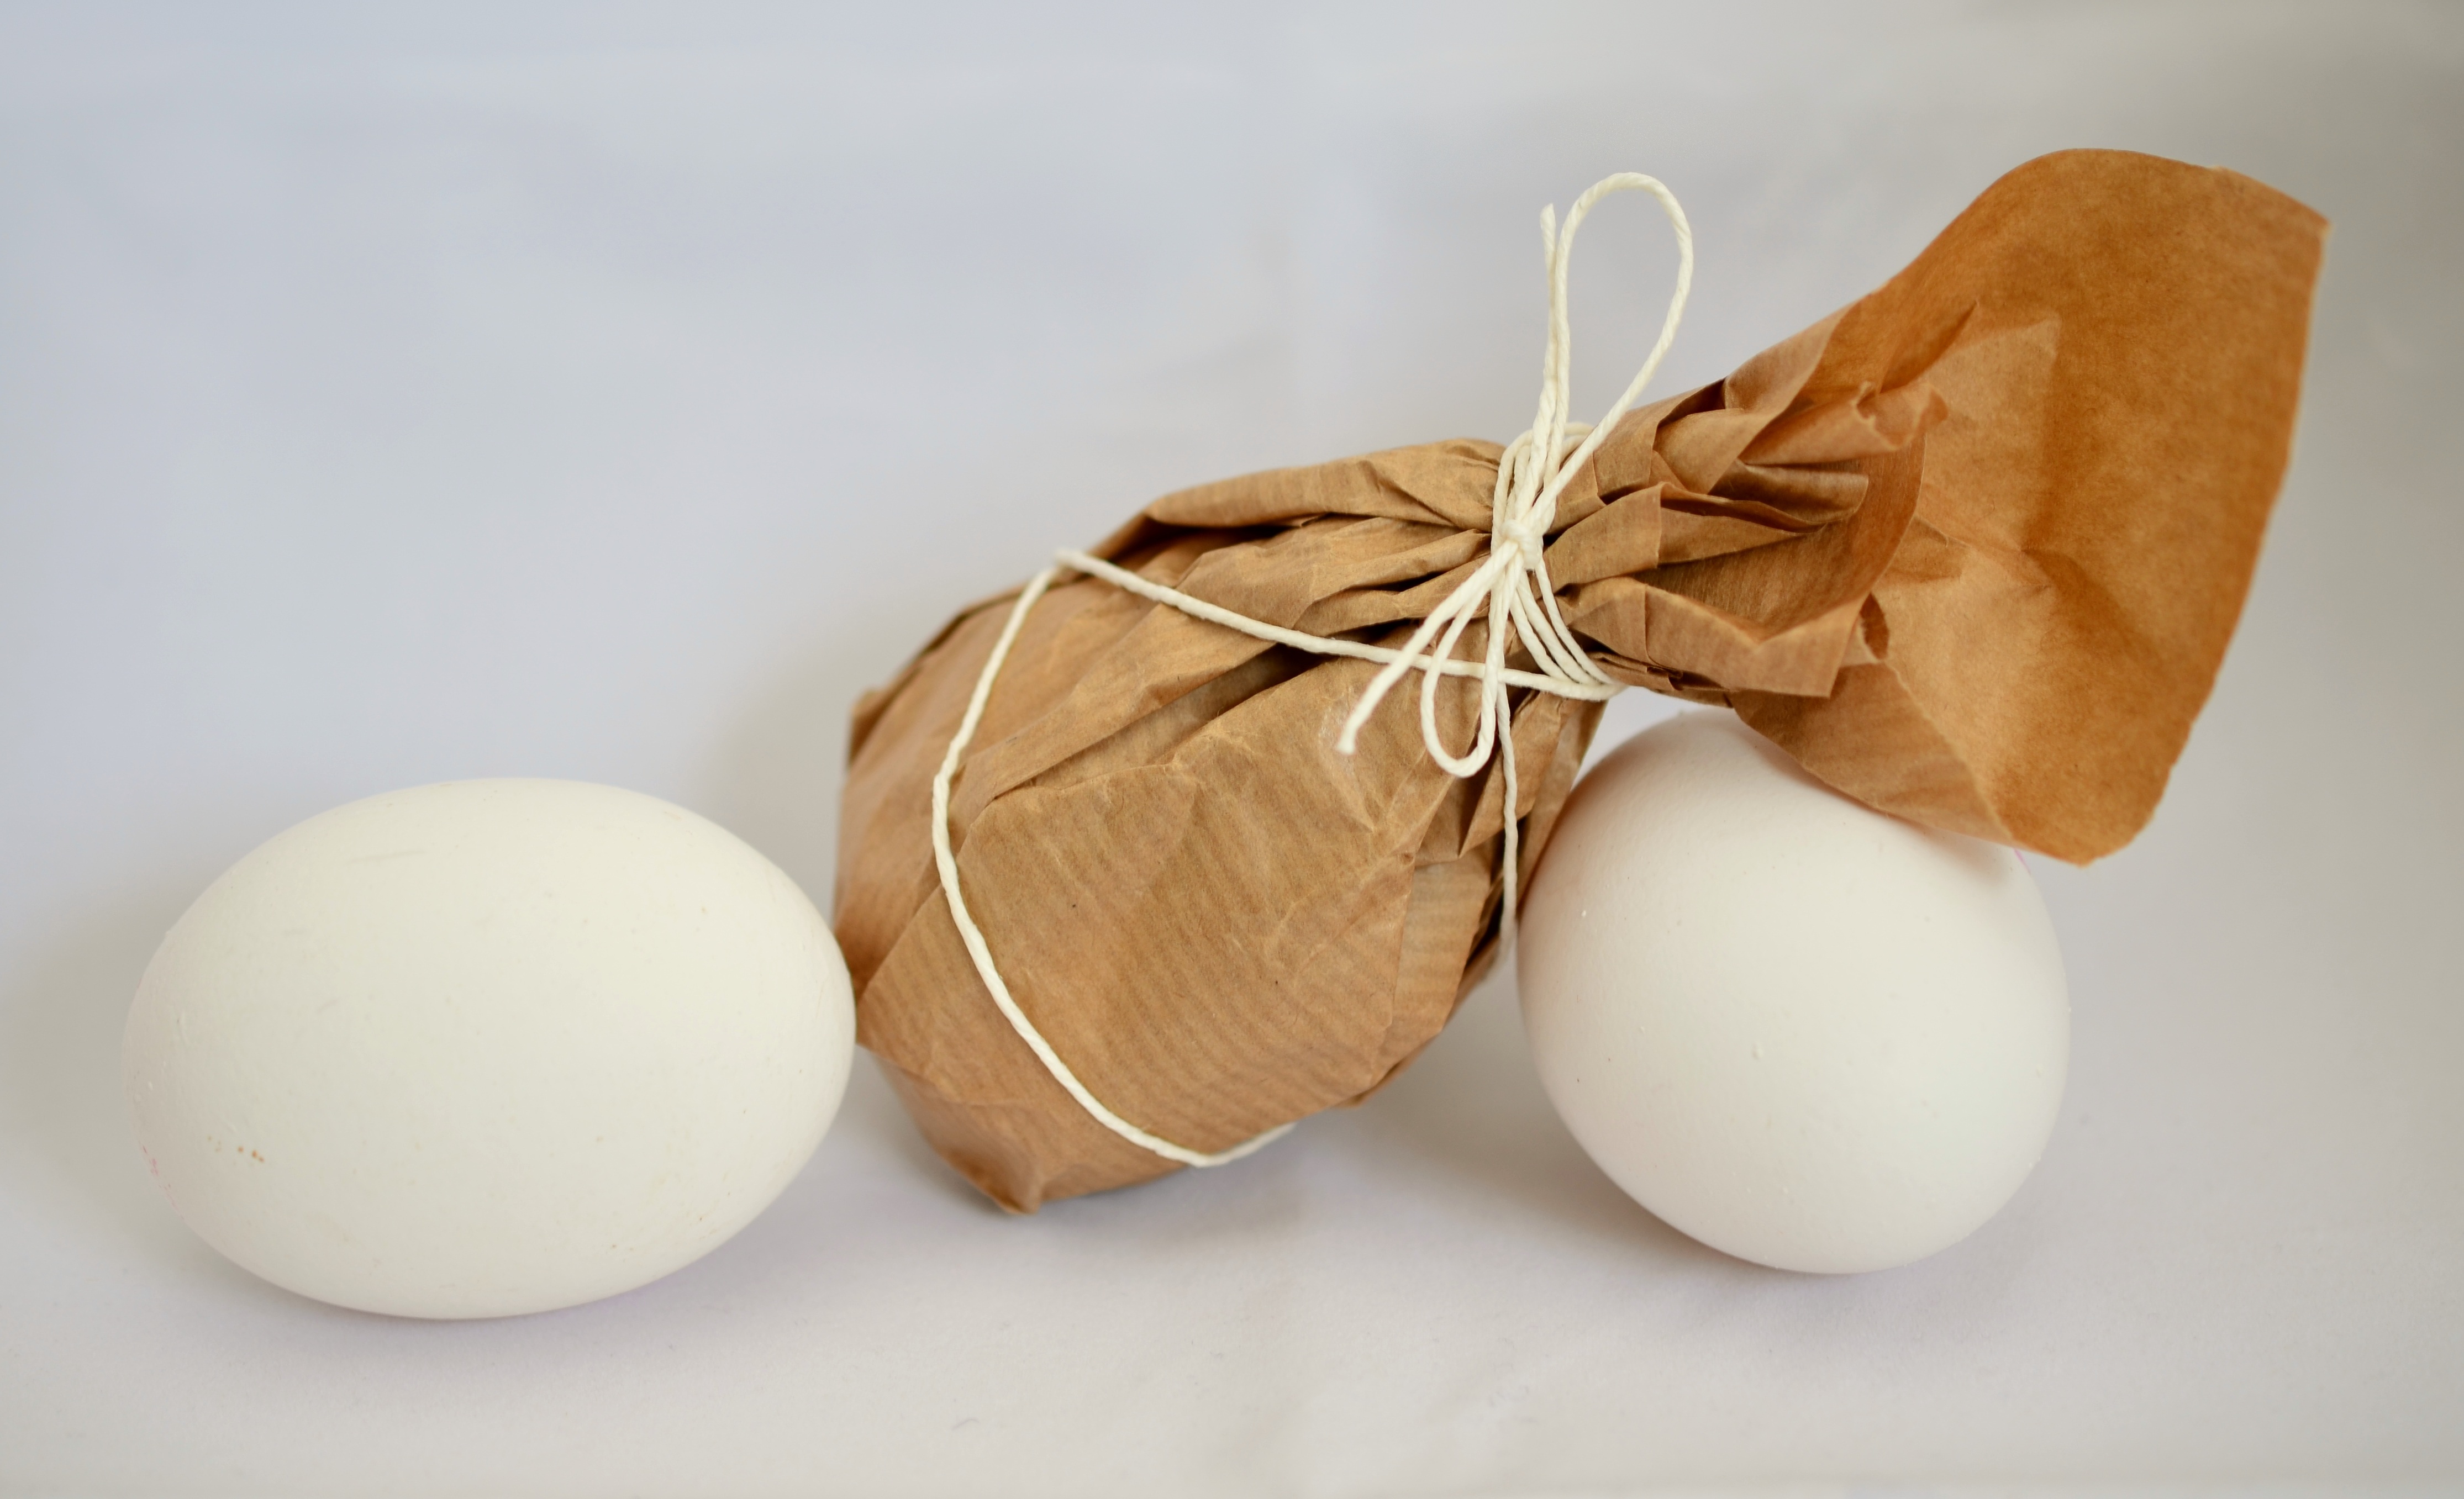
transport, food, paper, lighting, cord, egg, product, coconut, caution, packaging, fragile, flavor